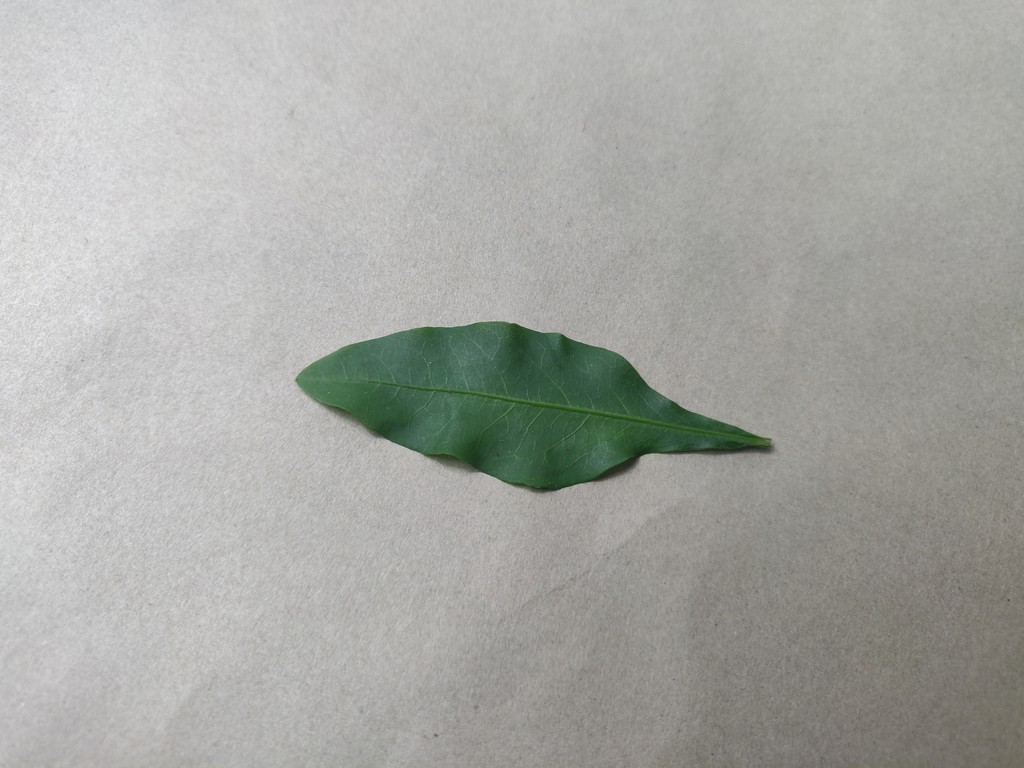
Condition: Healthy
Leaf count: single
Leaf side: front